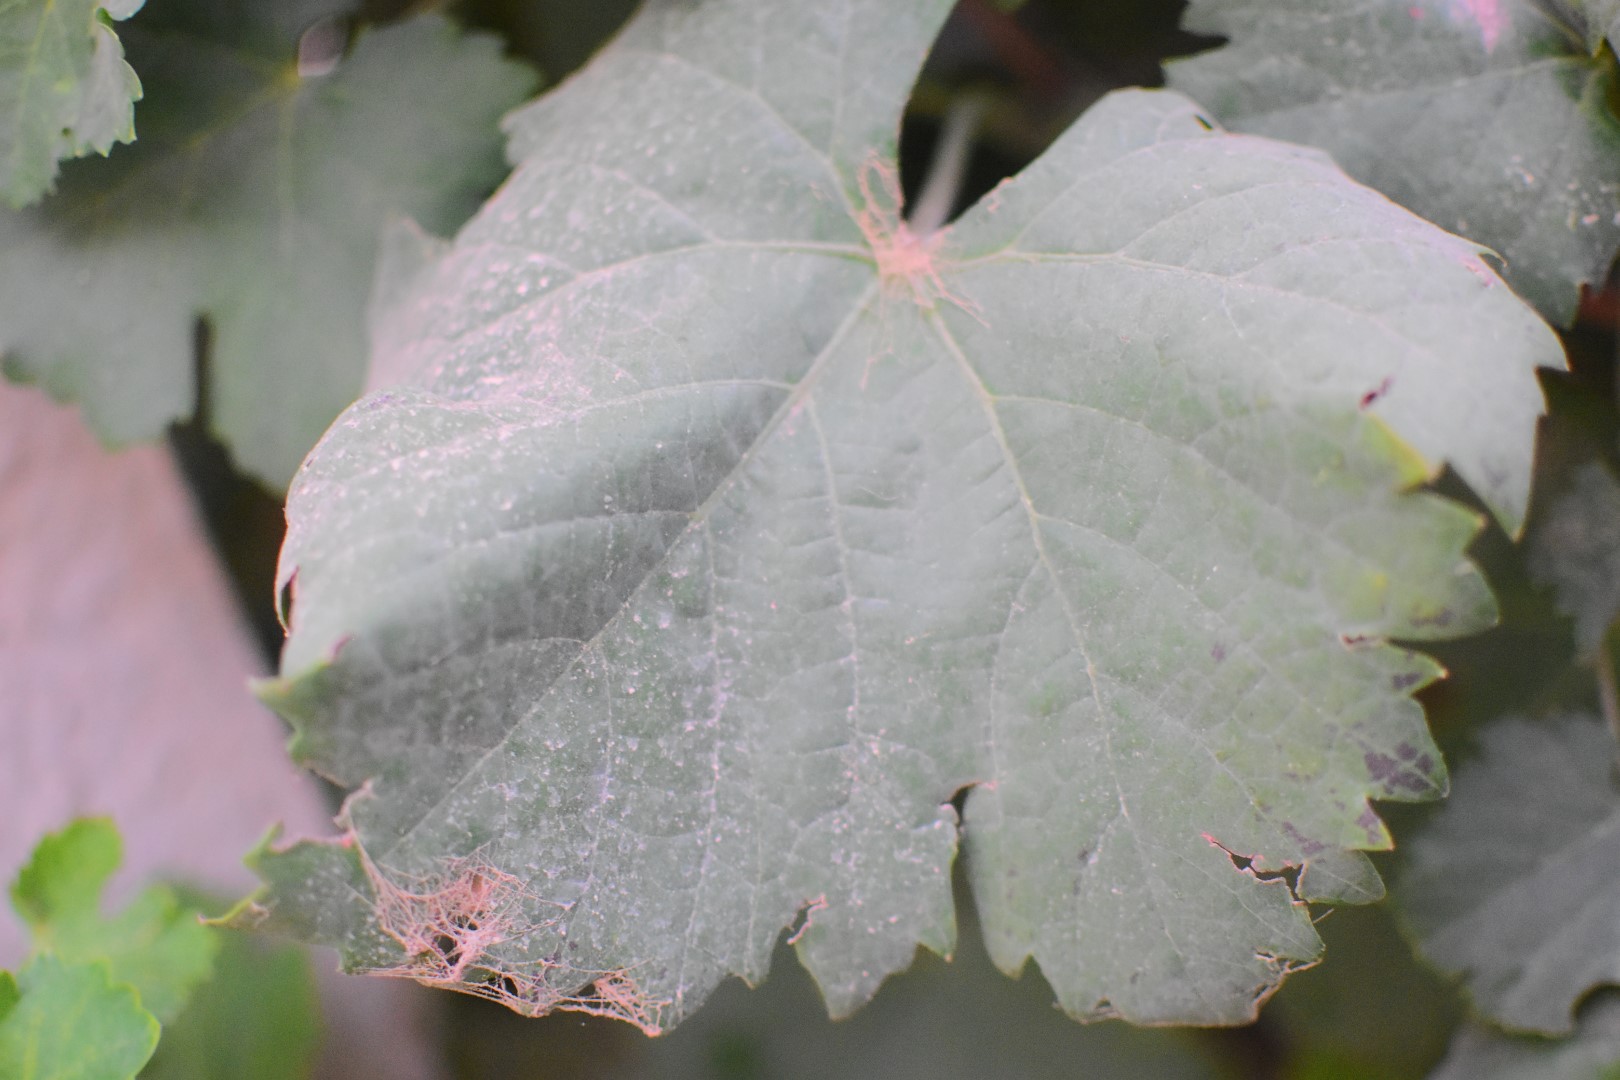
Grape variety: Aswud Balad